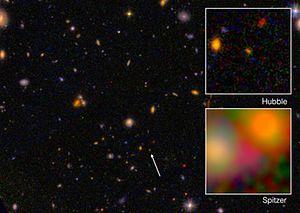
EGSY8p7 est l'une des galaxies les plus lointaines jamais détectées. Avec un décalage vers le rouge évalué à 8,68, cela correspondrait à une distance d'environ 13,2 milliards d'années-lumière de la Terre dans la constellation du Bouvier. Elle serait ainsi plus lointaine que EGS-zs8-1, détenant le précédent record.